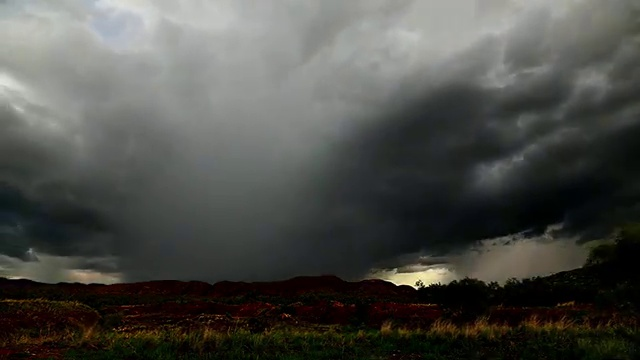
Fire: no
Smoke: no